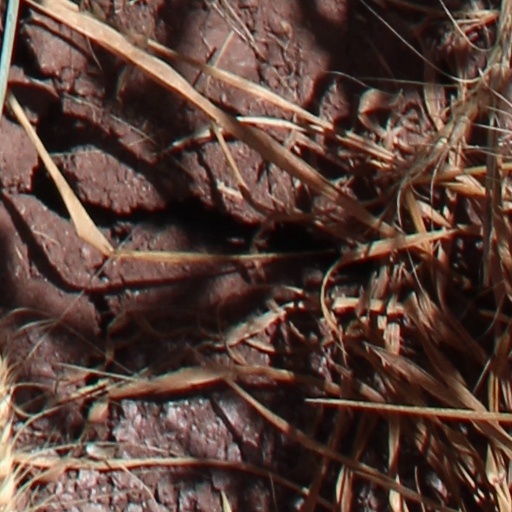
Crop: wheat